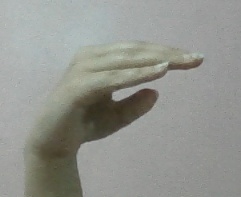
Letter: jeem